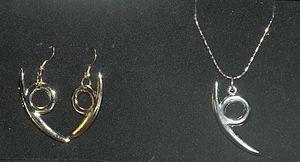
boucles d'oreilles et pendentif d'orochimaru
Orochimaru est un personnage de fiction du manga Naruto, créé par Masashi Kishimoto et développé dans de nombreux produits dérivés du manga. Kishimoto l'a créé dans le but d'en faire un des antagonistes principaux de l'histoire et son nindō est censé être aux antipodes de celui des héros principaux du manga.